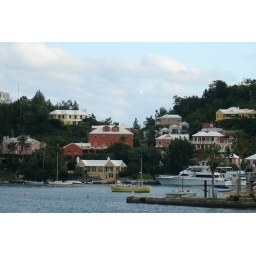
Water, water everywhere. Beautiful houses in one of the parishes.